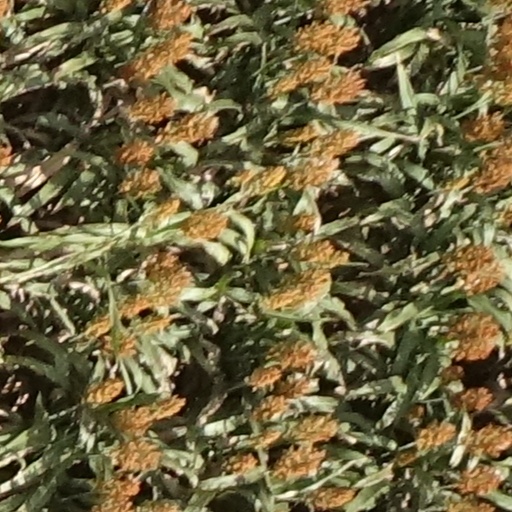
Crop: sorghum